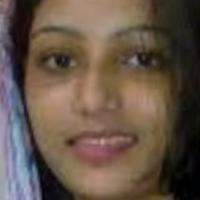
Age group: age 21-30